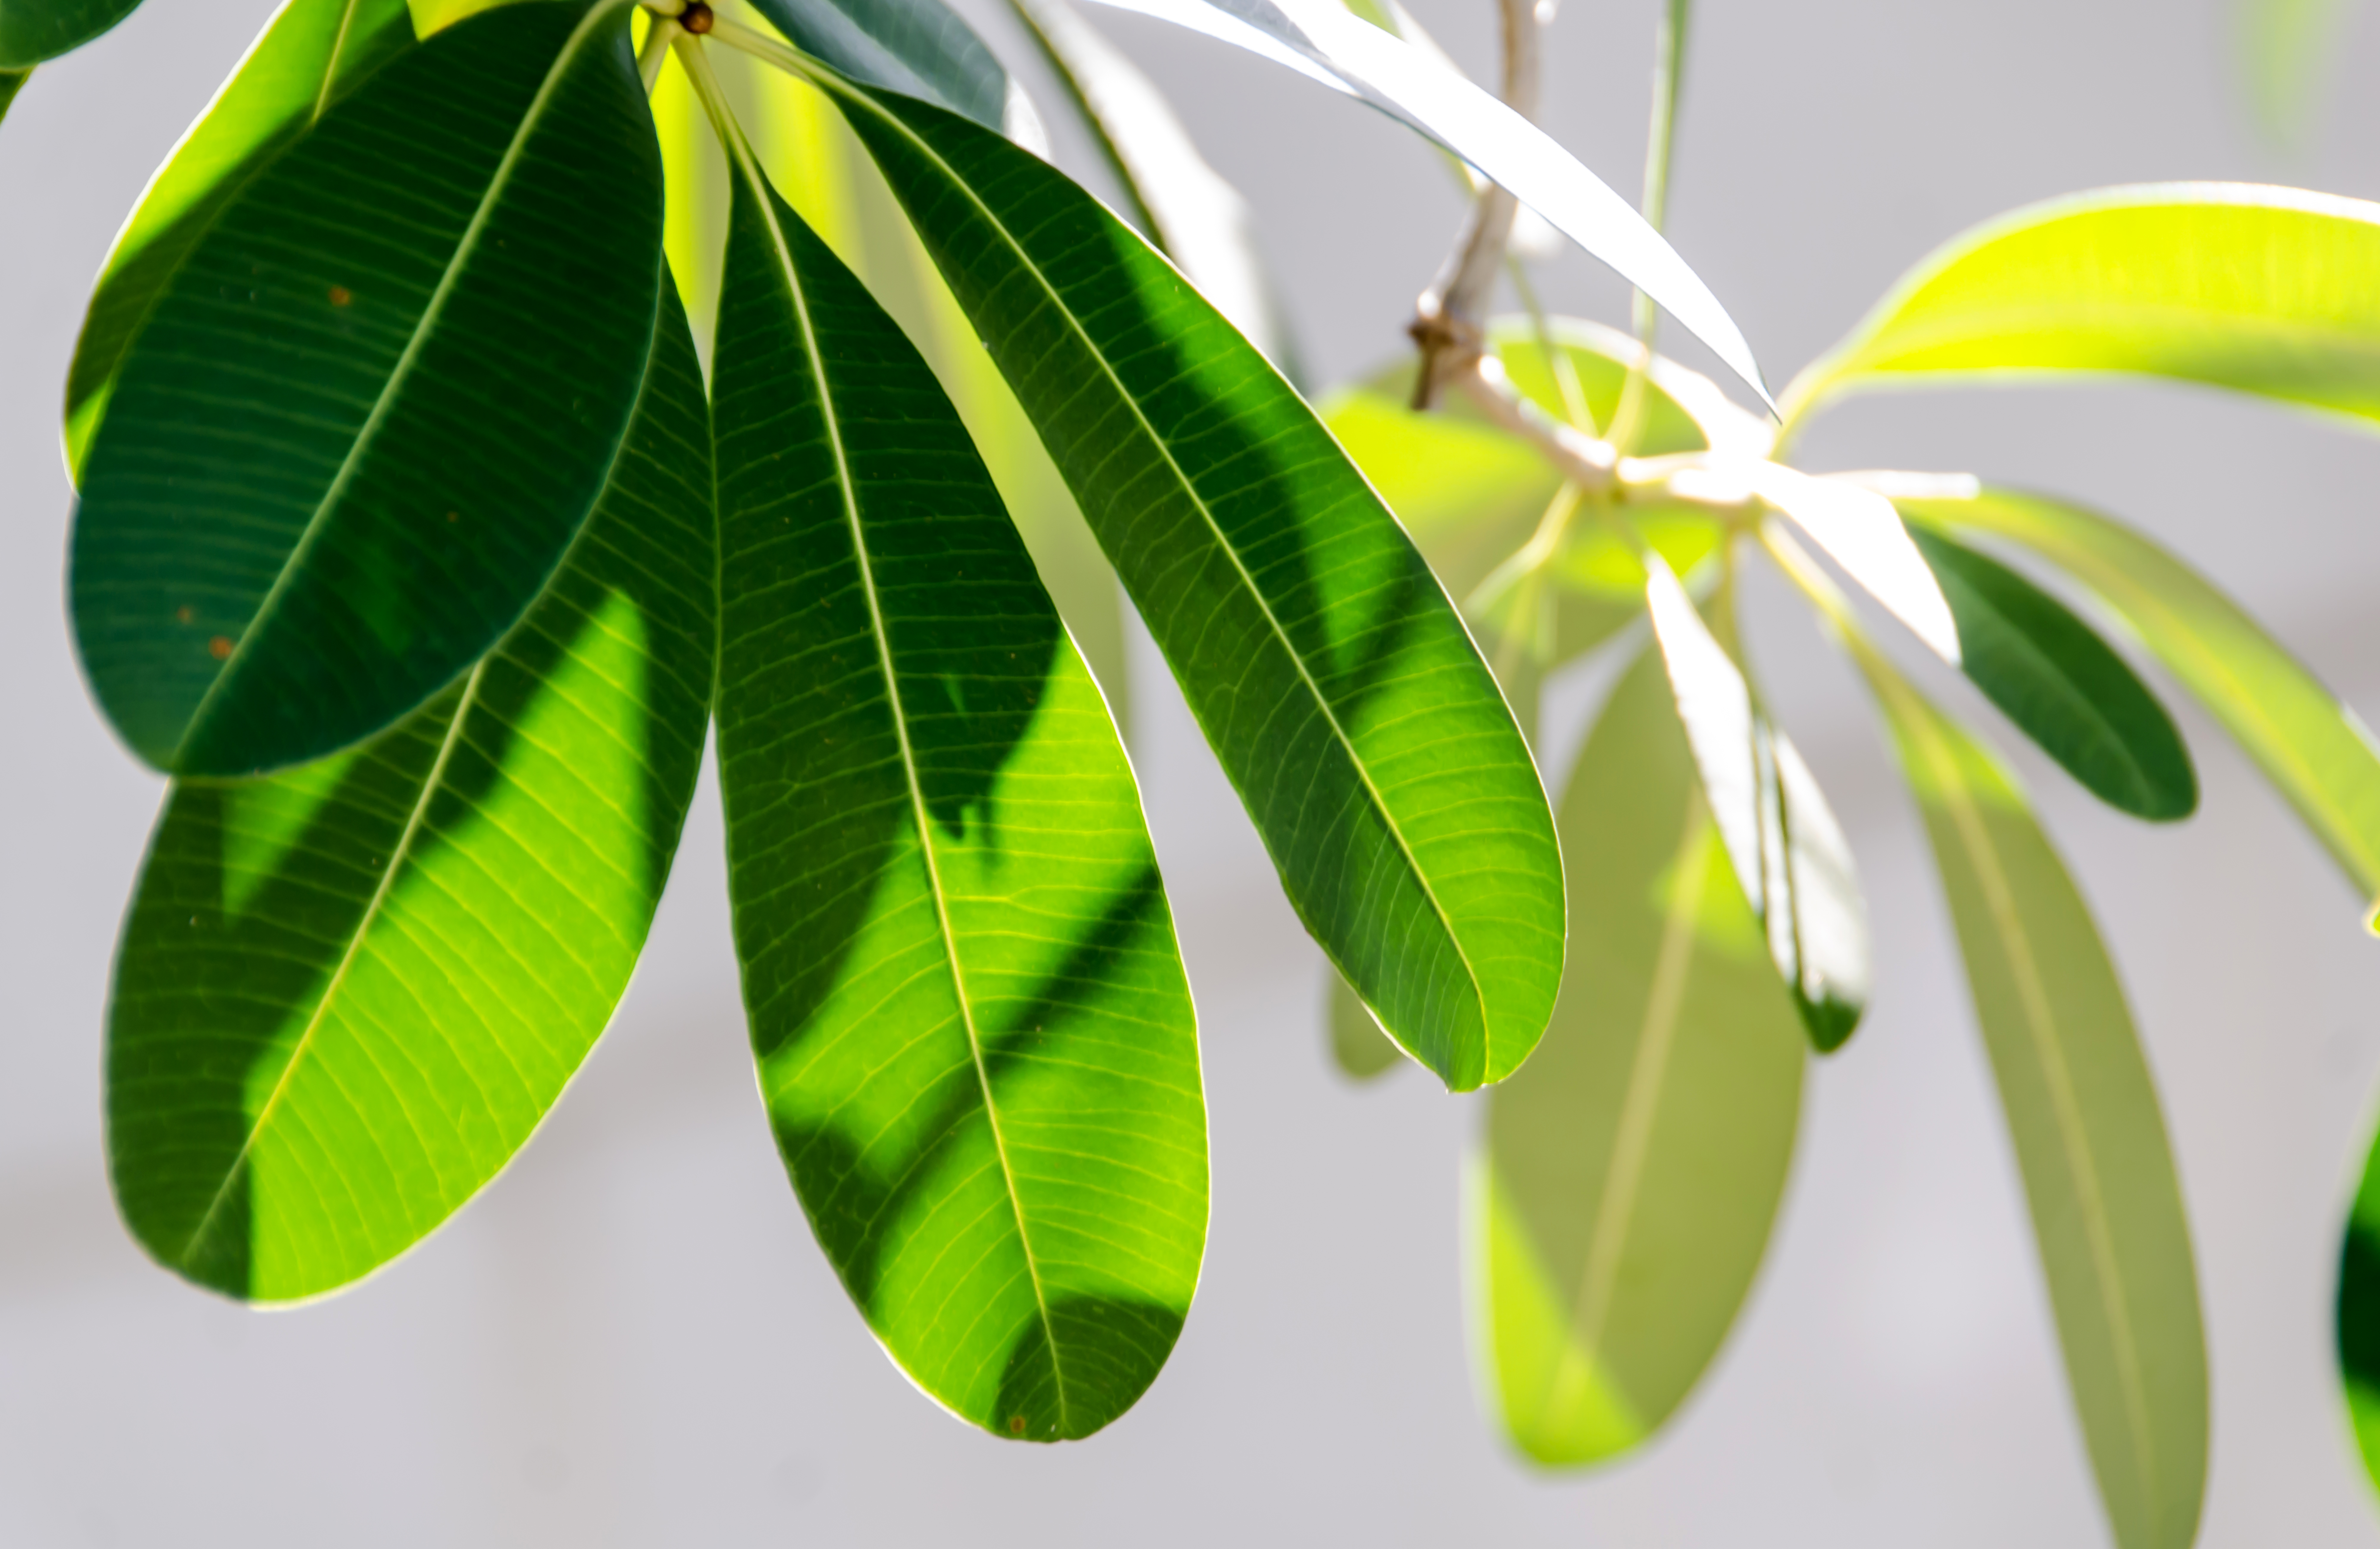
reflected, light, edge, parking, lot, leaf, plant, flower, green, tree, woody plant, organism, flowering plant, branch, plant stem